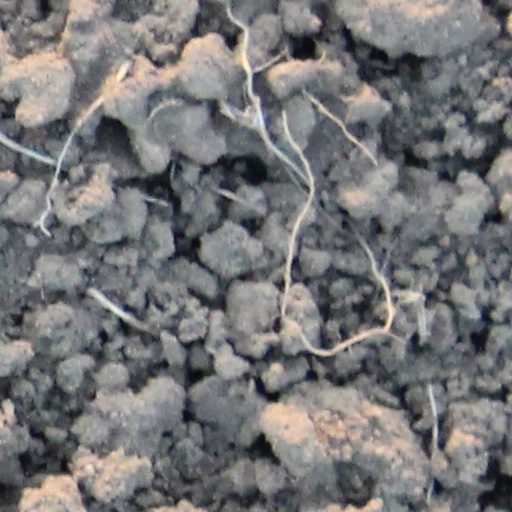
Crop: wheat